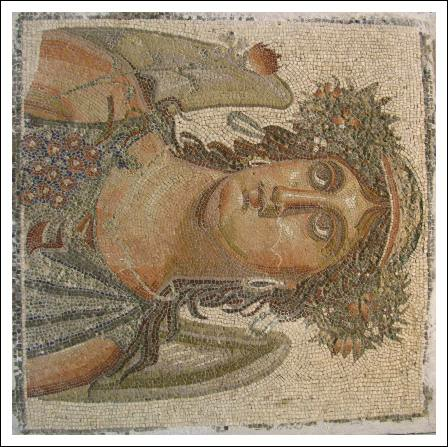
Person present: Yes